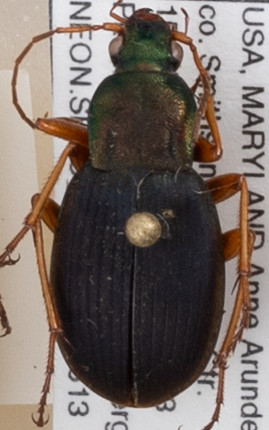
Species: Chlaenius aestivus
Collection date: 2019-06-13
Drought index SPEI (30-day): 0.072
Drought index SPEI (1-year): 2.09
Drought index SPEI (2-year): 2.01